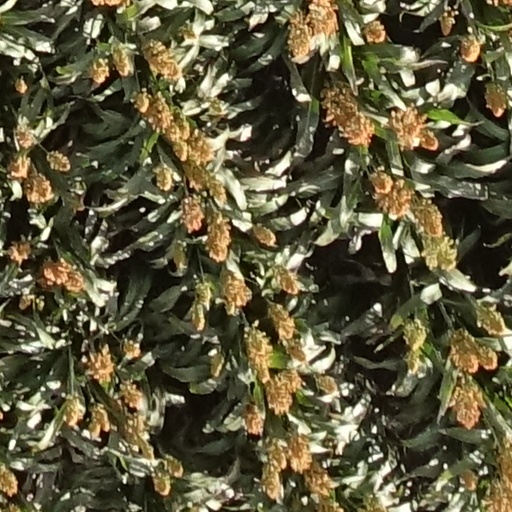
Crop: sorghum